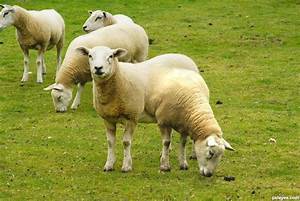
Label: pecora